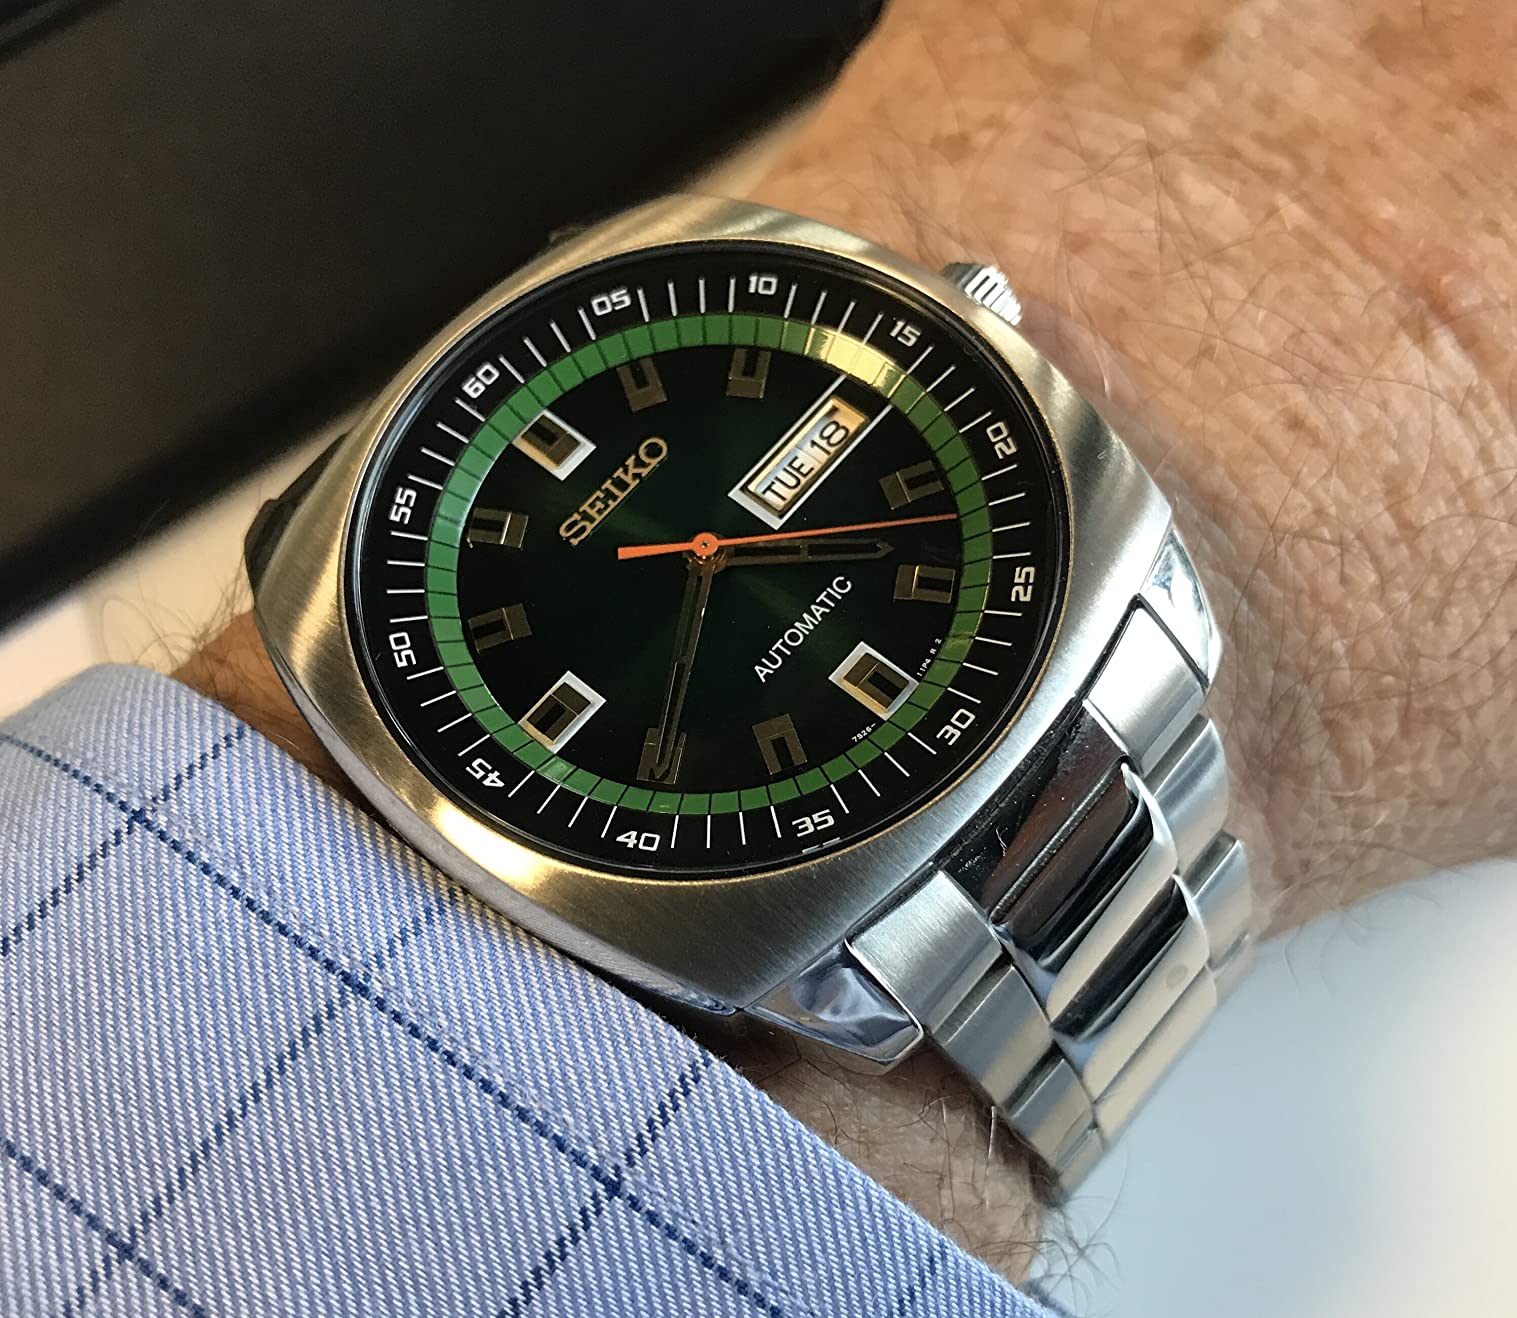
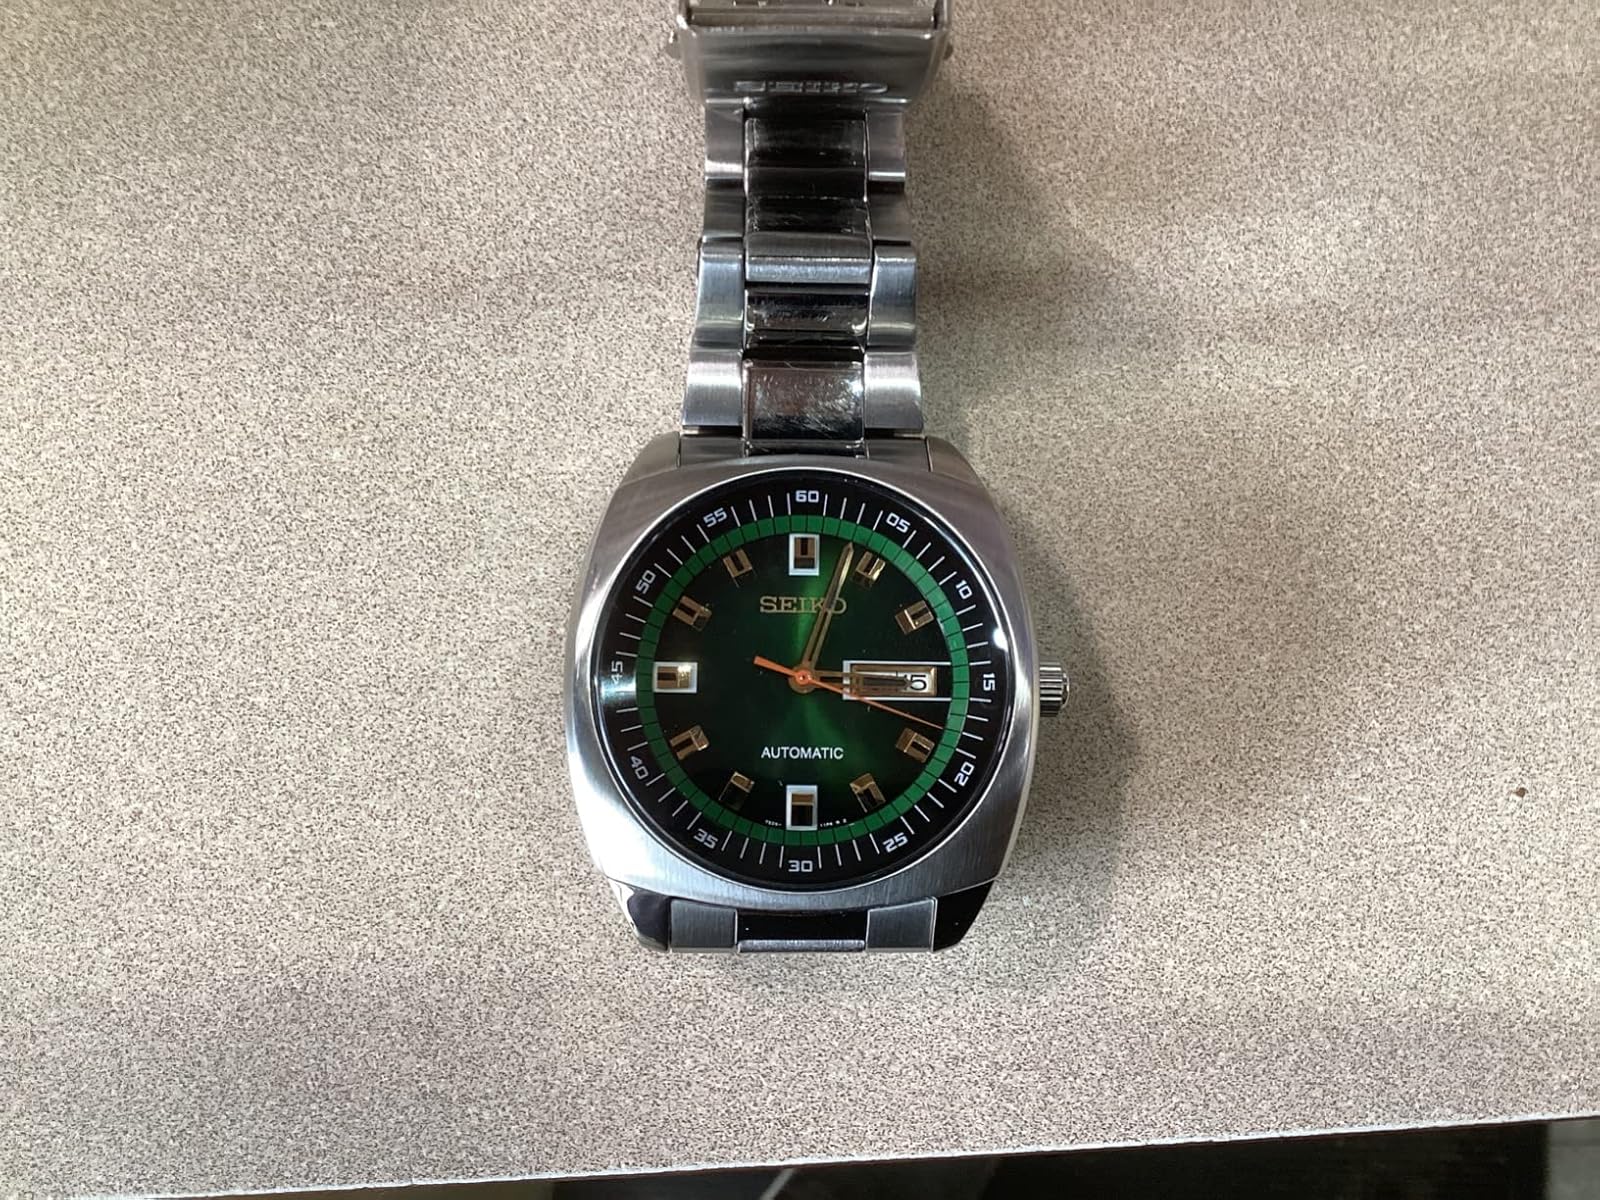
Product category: accessories_watch
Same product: yes